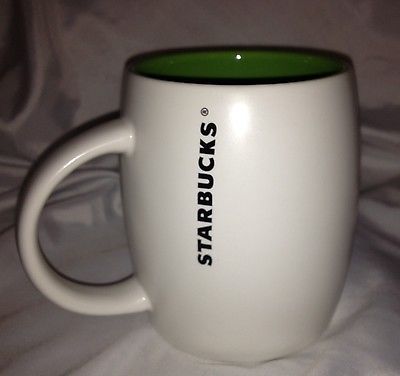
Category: mug